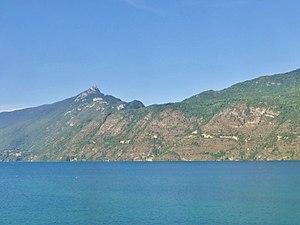
Vue du Mont de la Charvaz, dont la couleur a tourné du vert au marron en raison de la prolifération de la Pyrale du buis ayant attaqué tous les buis l'été précédent (2016), en Savoie.
La Pyrale du buis est une espèce de lépidoptères de la famille des Crambidae, originaire d'Extrême-Orient. Introduite accidentellement en Europe dans les années 2000 via des végétaux importés d'Asie, elle y est rapidement devenue invasive.